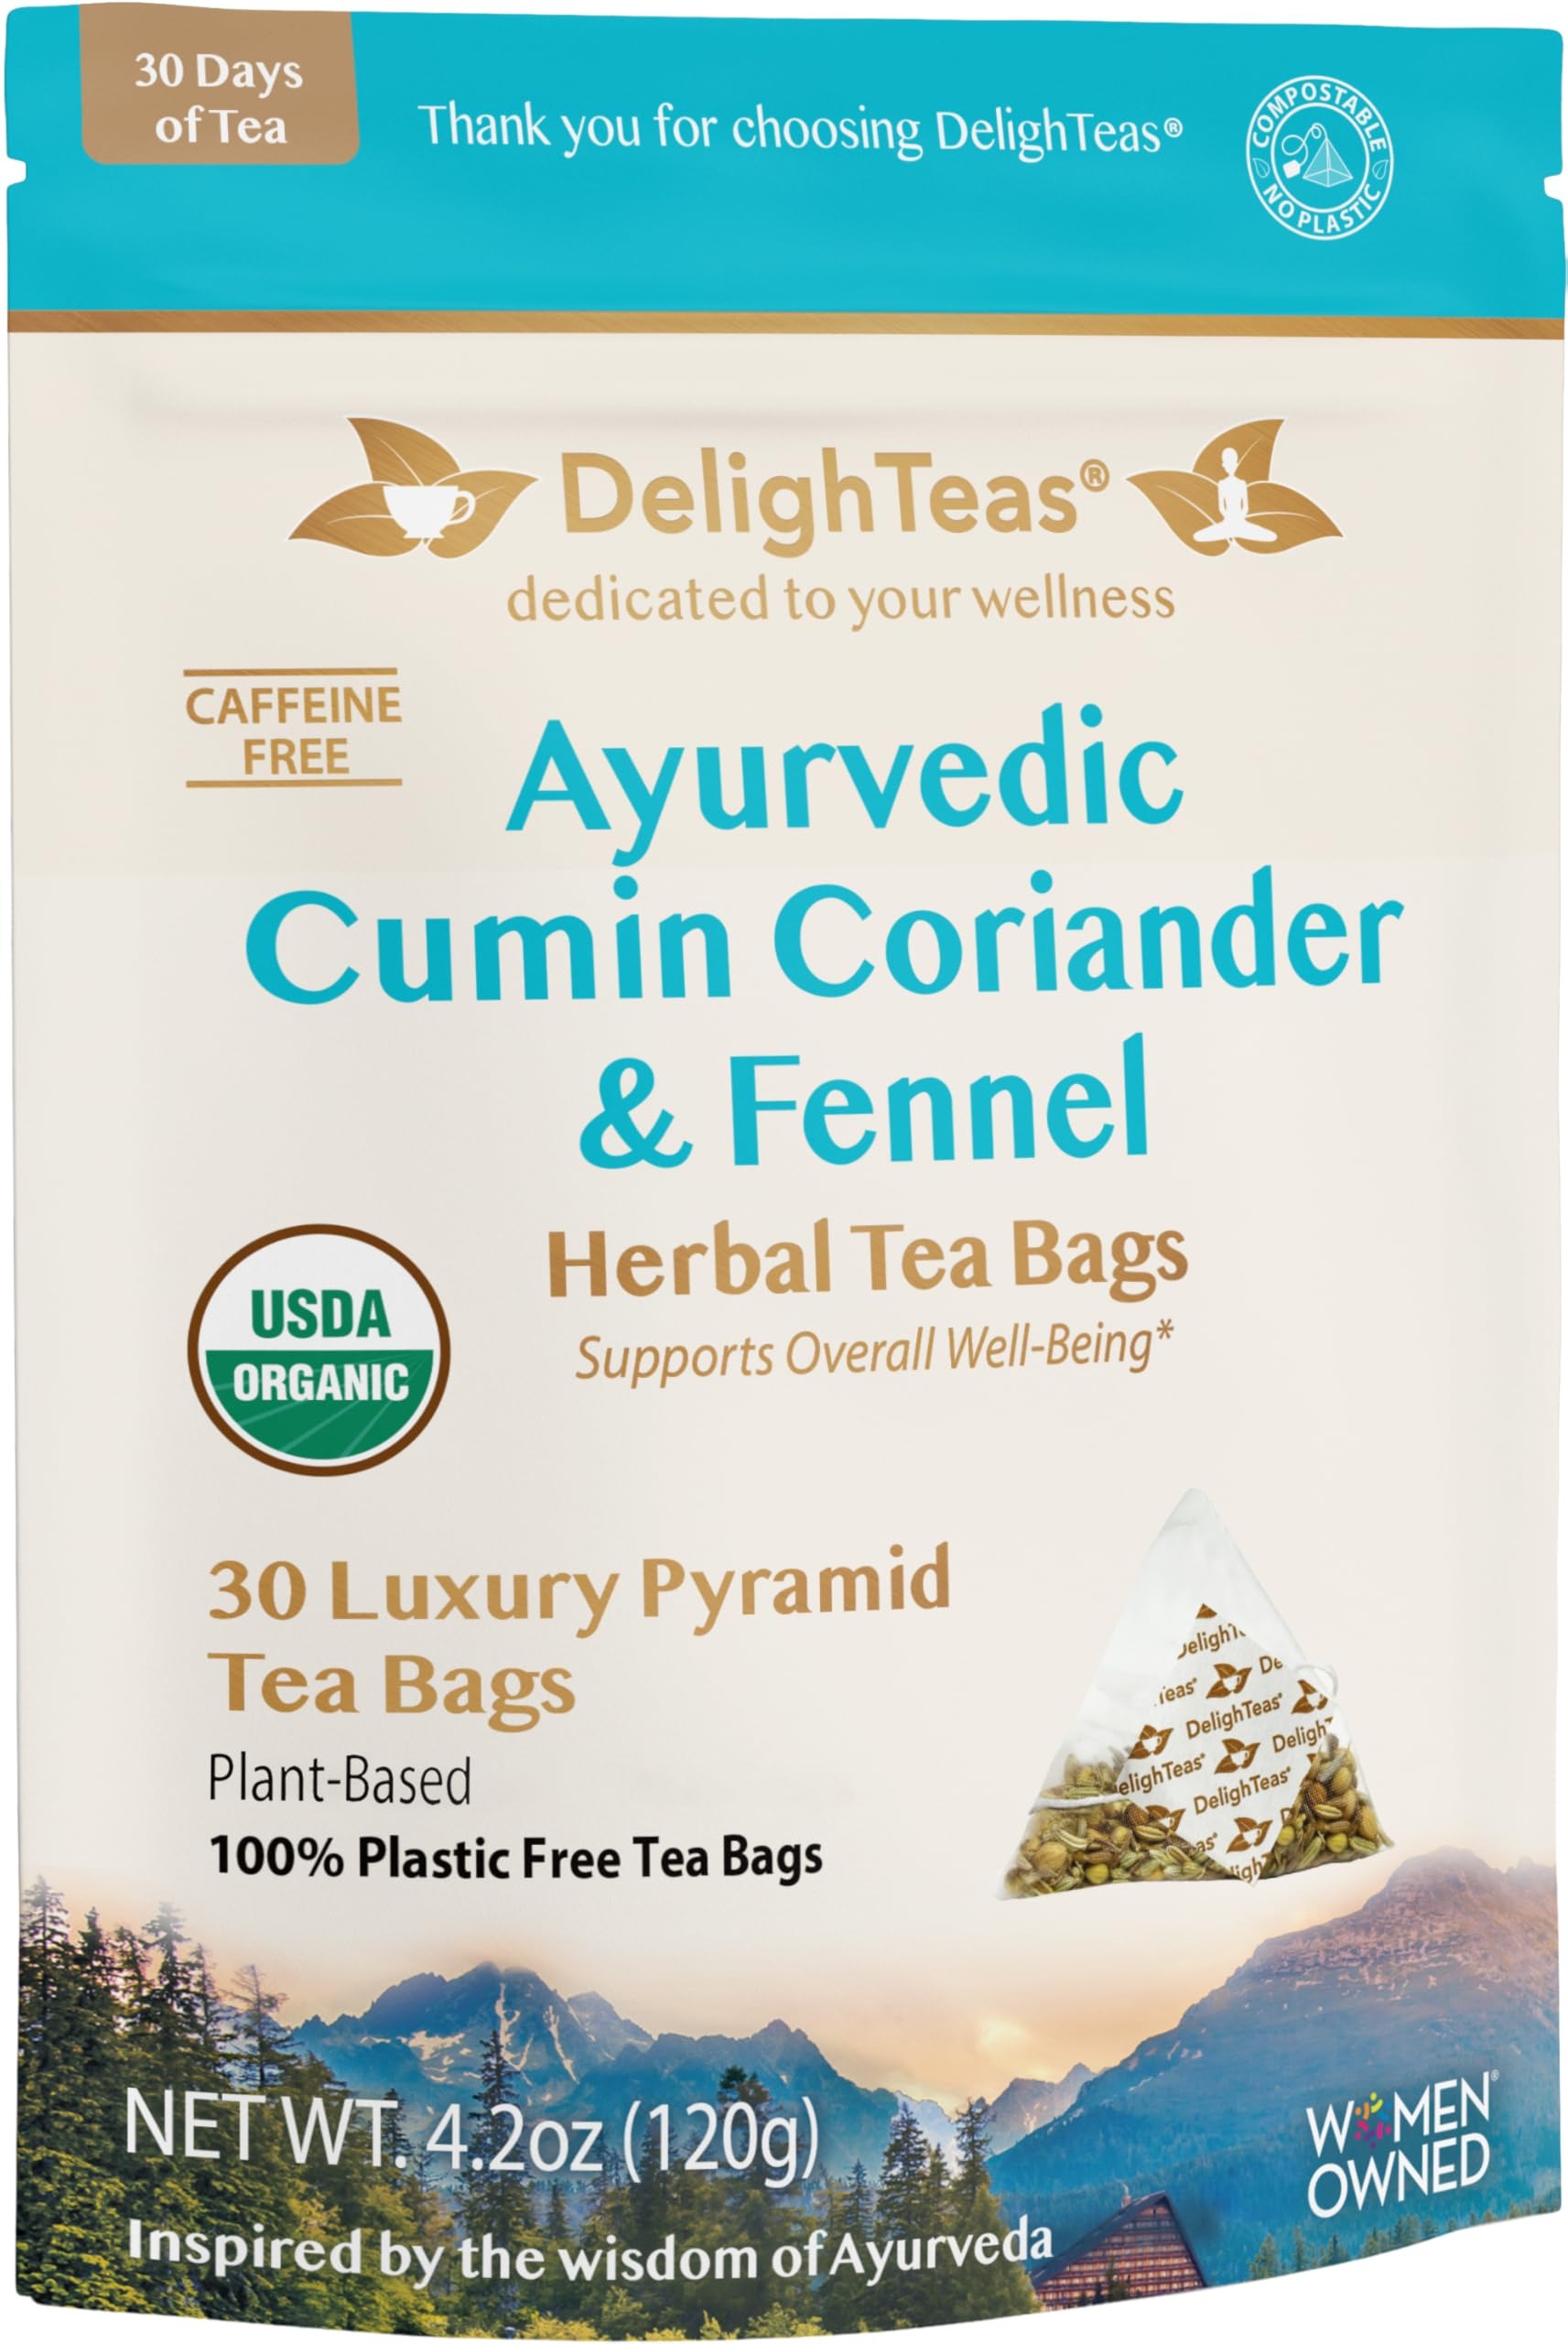
Item Name: DelighTeas Organic Digest & Detox CCF Tea | Eco-friendly, Compostable Pyramid Tea Bags | Ayurvedic Cumin, Coriander, Fennel Tea | USDA Organic, Caffeine Free, Kosher | 30 Tea Bags, 4g each
Bullet Point 1: LUXURY PYRAMID TEA BAGS – 100% compostable, plant-based & free of dyes, plastic & chlorine bleach. Cumin, Coriander & Fennel, also known as CCF, is popular in Ayurveda for its digestive benefits and its ability to naturally detoxify the body.
Bullet Point 2: CERTIFIED ORGANIC & NON-GMO: Our priority is sourcing the finest organic herbs, upheld to the highest standard, ensuring you receive top-of-the line products. We NEVER source ingredients from China.
Bullet Point 3: BALANCING TEA FOR DIGESTION: According to Ayurveda, CCF tea helps to balance all three doshas (vata, pitta, and kapha) in the body, improves digestion, and supports the immune system.
Bullet Point 4: DEDICATED TO YOUR HEALTH: Caffeine & Gluten Free, Vegan, USDA Organic, Non-GMO, No Preservatives, Sugar Free, Keto & Paleo-friendly. Our ingredients undergo lab testing to ensure they are free of lead, heavy metals & pesticides.
Bullet Point 5: SATISFACTION GUARANTEED: If you are not 100% satisfied with our product, please contact us directly. We are here to help.
Product Description: Cumin, Coriander and Fennel Tea, nickname CCF tea, has long been known as an Indian tea to improve digestion. It is one of the most famous Ayurvedic teas. In Ayurveda, this tea is known for balancing your doshas: Vata, Pitta, and Kapha. Ayurveda, known as the “Science of Life”, is a natural holistic healing system that was developed in India more than 5,000 years ago, addressing all layers of the mind, body & soul.
Value: 1.0
Unit: Count

Price: 19.28